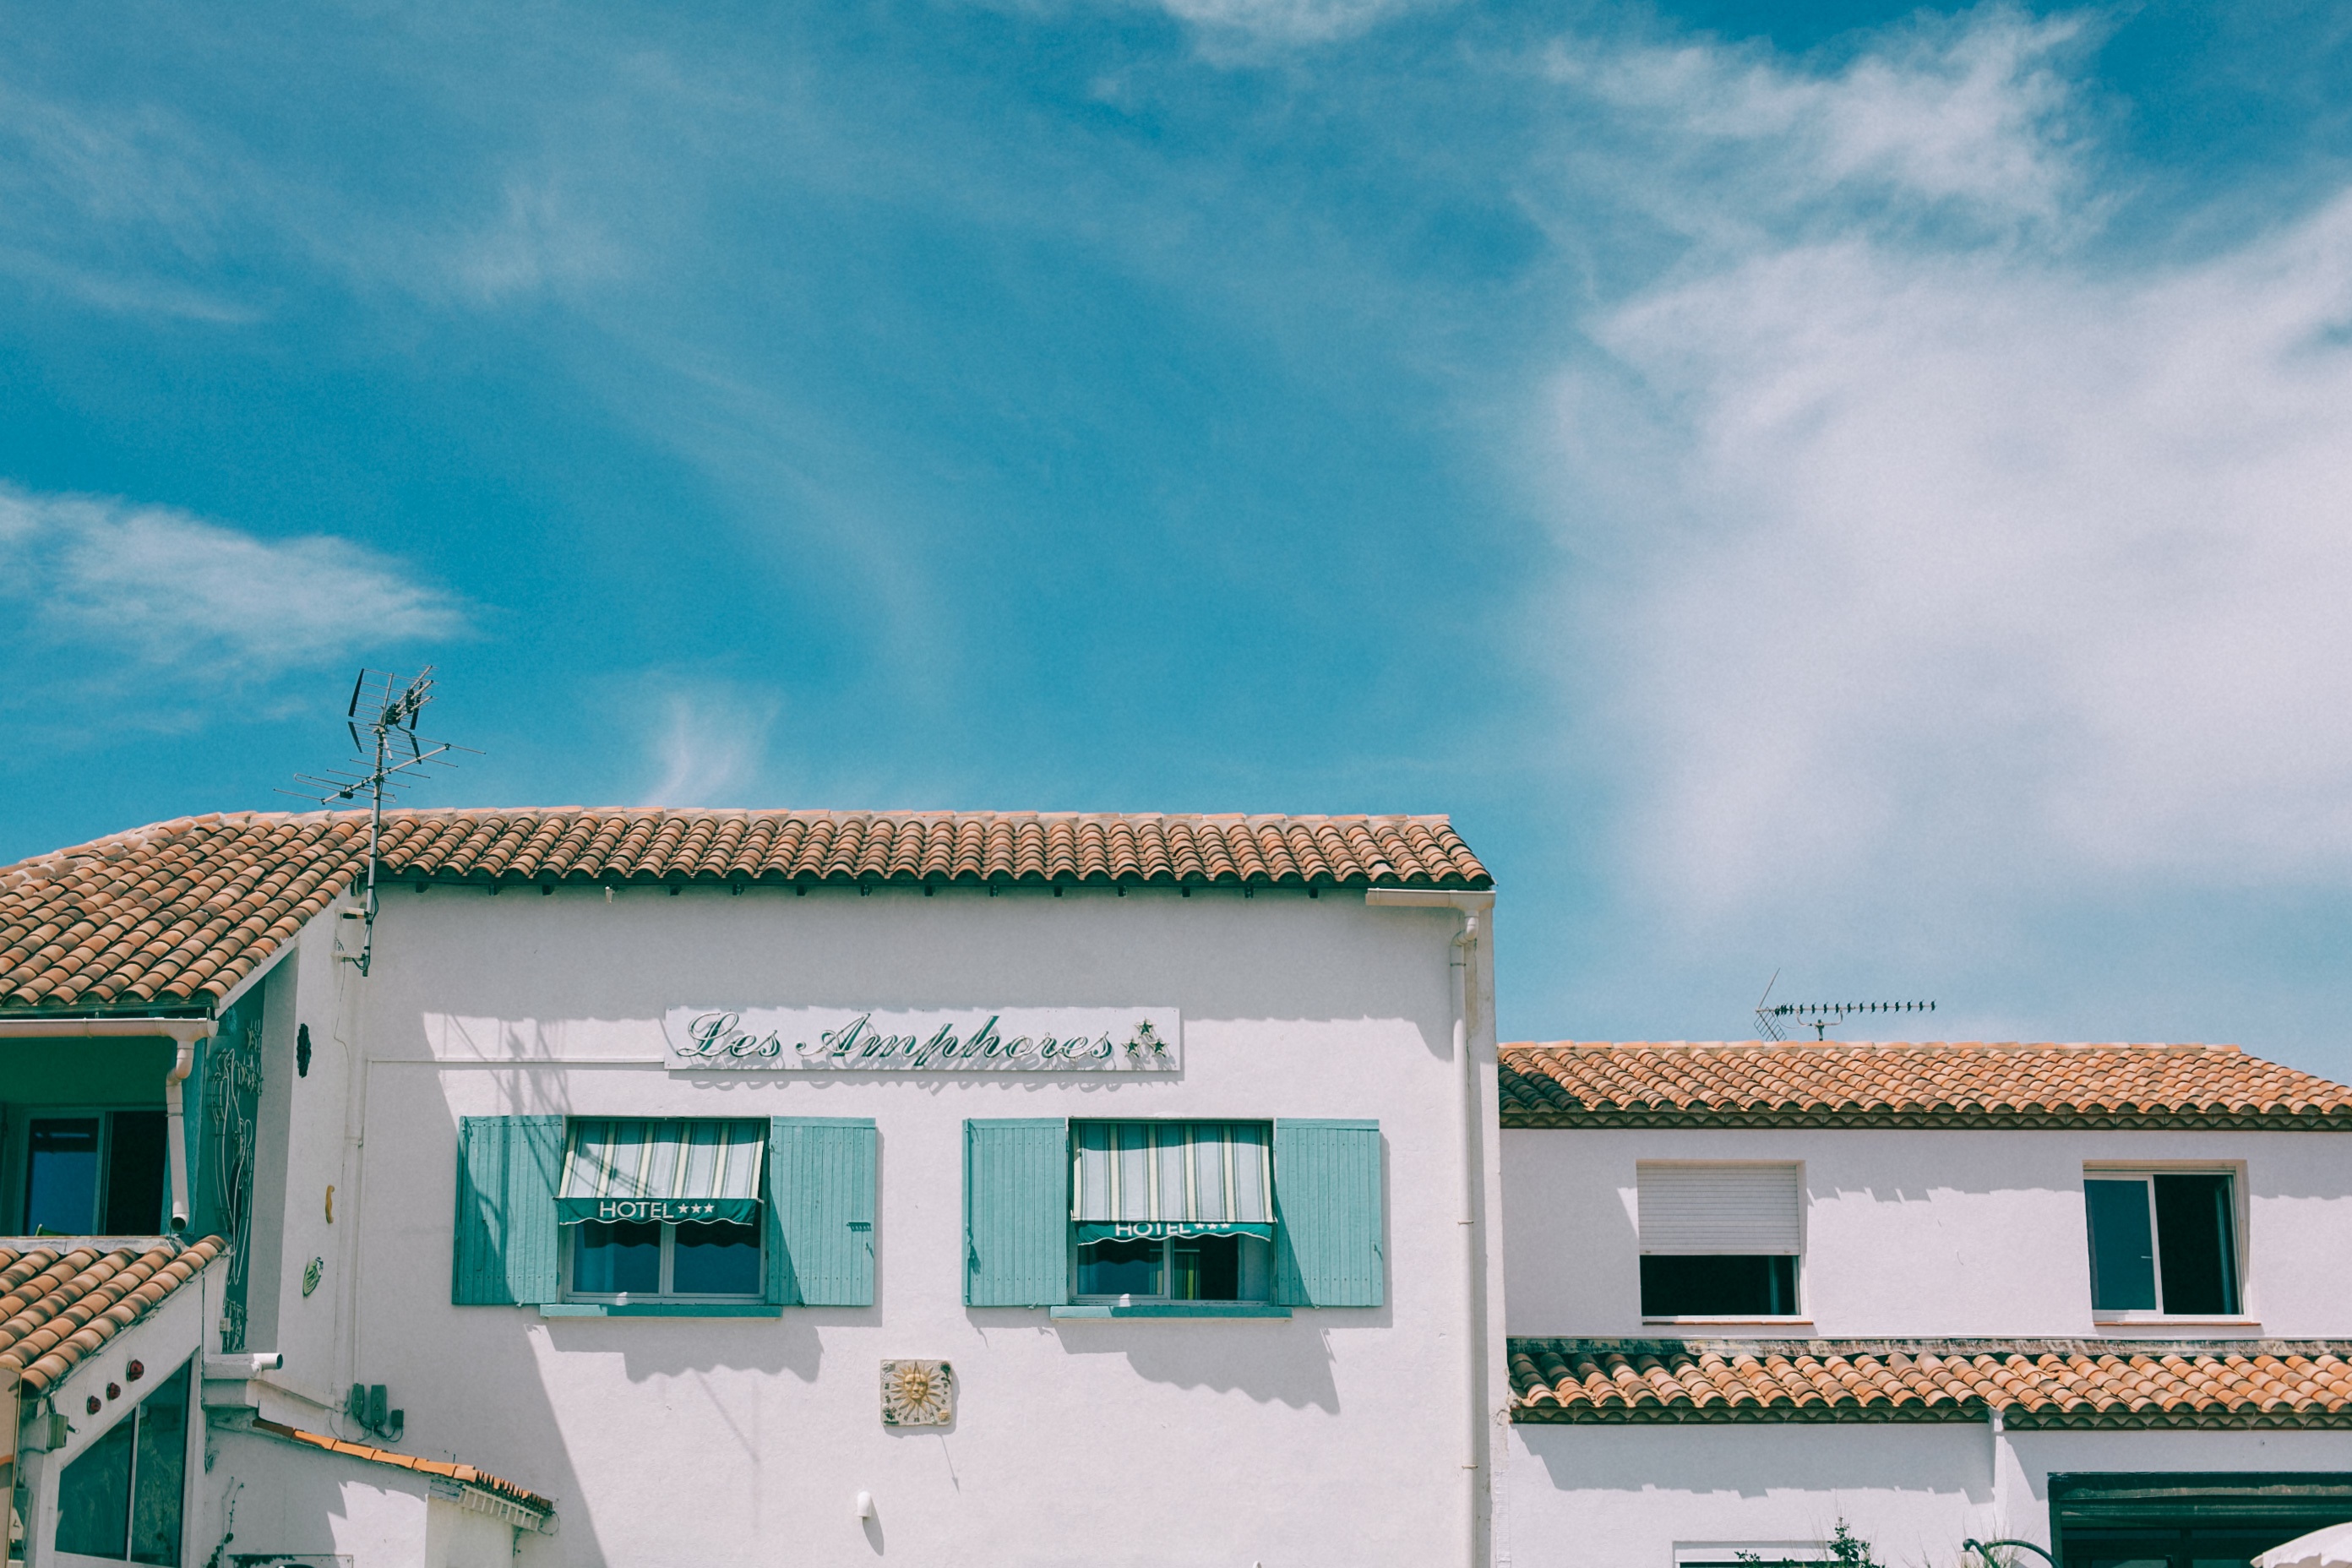
architecture, house, home, vacation, facade, blue, stadium, residential area